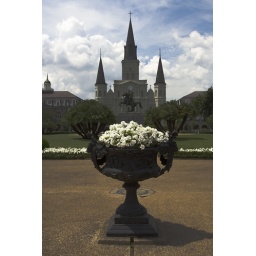
A pot of white flowers in Jackson Square, New Orleans.